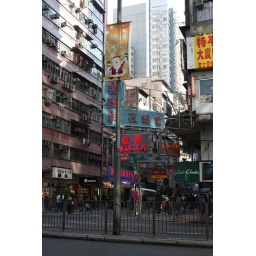
street in Mongkok with a Season's Greetings sign